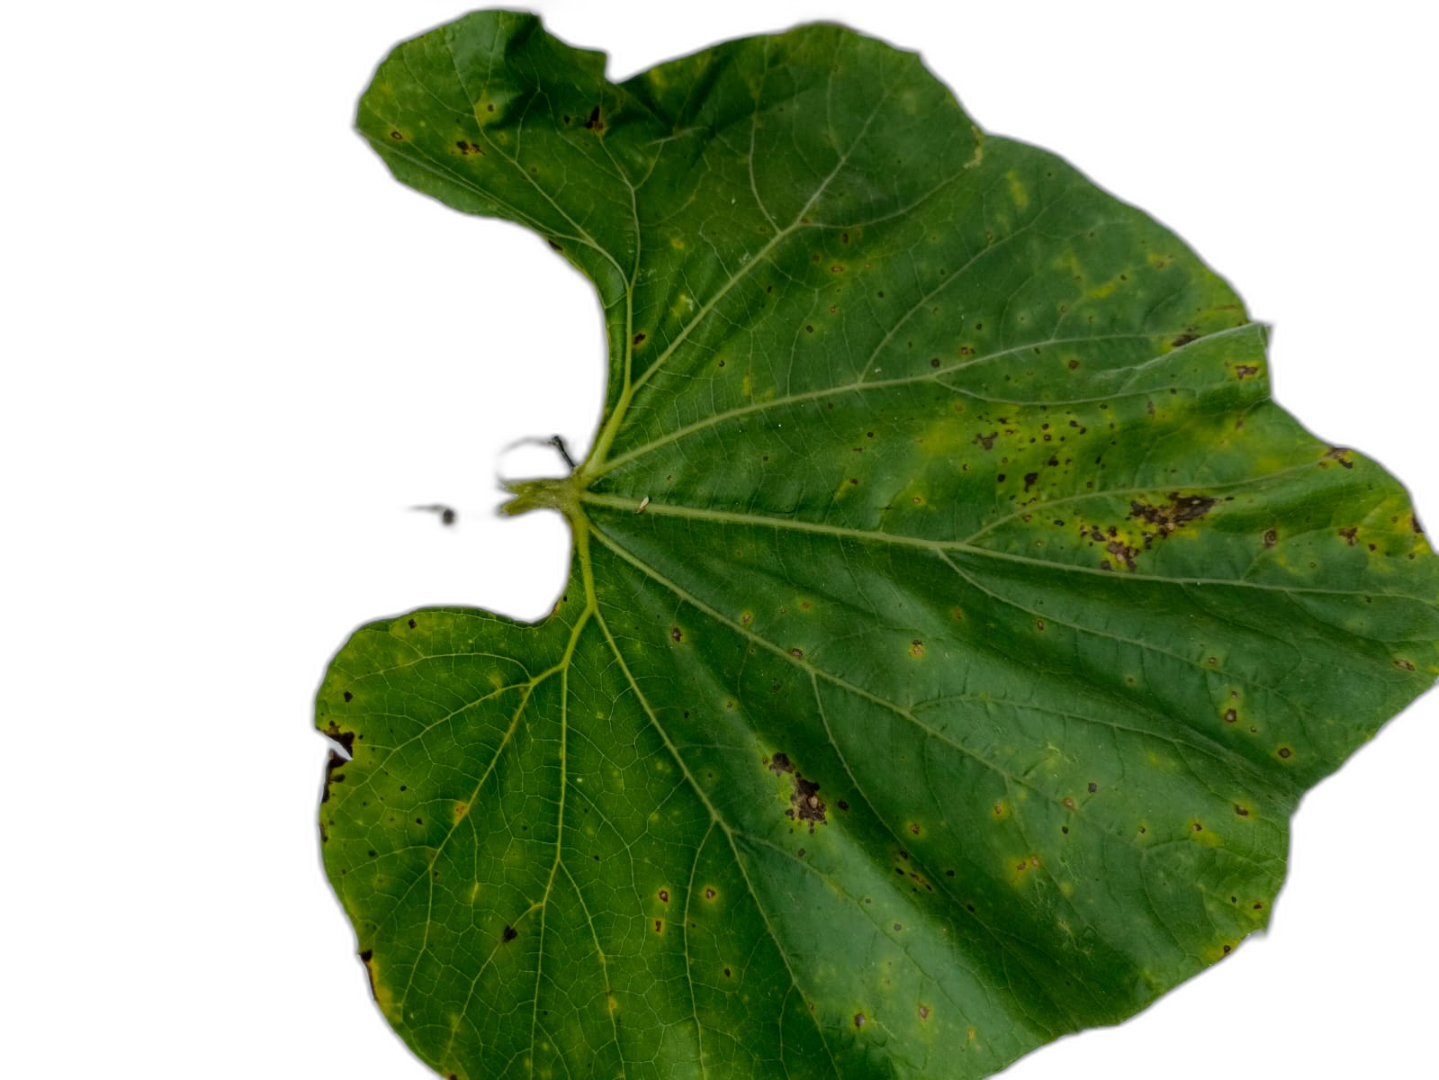
Crop: Bottle Gourd
Label: Alternaria_Leaf_Blight